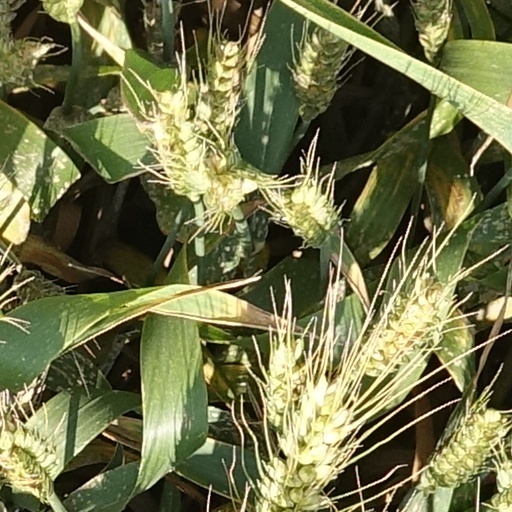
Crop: wheat